Silley-Bléfond

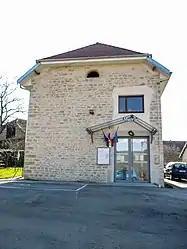
The town hall in Silley-Bléfond

Silley-Bléfond is a commune in the Doubs department in the Bourgogne-Franche-Comté region in eastern France.